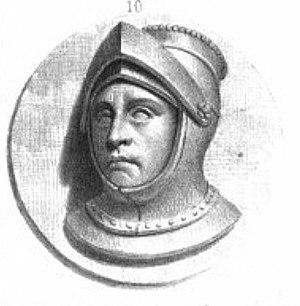
Album du Dauphiné - tome IV, litographie des Dauphins
Les comtes d’Albon puis dauphins de Viennois, seigneurs du Dauphiné de Viennois, furent les premiers à porter le titre de dauphins de Viennois.
Cette page dresse une liste de personnalités mortes au cours de l'année 1269 :
Guigues VII de Viennois, né vers 1225 ou 1229 et mort en 1269, dauphin de Viennois, comte de Vienne, comte d'Albon, de Grenoble, d'Oisans, de Briançon, d'Embrun et de Gap de 1237 à 1269, fils d'André Dauphin de Bourgogne, dauphin de Viennois, et de Béatrice de Montferrat.